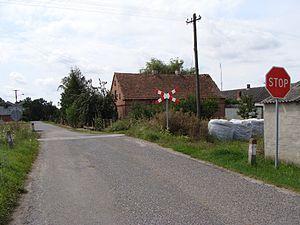
Pucołowo est un village polonais de la gmina de Śrem dans la powiat de Śrem de la voïvodie de Grande-Pologne dans le centre-ouest de la Pologne.